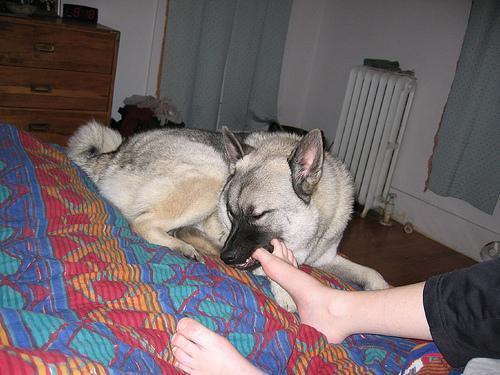
Norwegian_elkhound